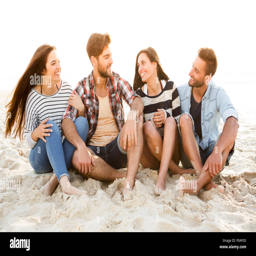
multicultural group of friends at the beach having fun